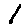
Label: 1